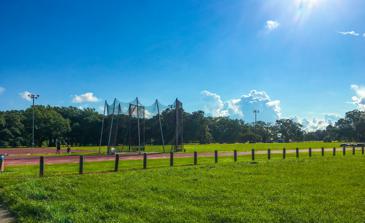
Building: City Park Practice Track
Country: United States of America
Year built: 1992
Polyurethane track in City Park in New Orleans City Park Practice Track City Park Practice Track, August 2018 Location City Park, New Orleans Owner New Orleans City Park Operator New Orleans City Park Surface Polyurethane Construction Opened 1992 Renovated 2006 The City Park Practice Track or City Park Track is a 400-meter polyurethane track located in City Park in New Orleans . It was originally built as the practice/auxiliary track for the 1992 U.S. Olympic Track & Field Trials for the 1992 Summer Olympics . The track which is located adjacent to Tad Gormley Stadium , was renovated in 2006. It is home to the Jesuit Blue Jays, 2021-2023 XC state champions, and the University of New Orleans . The facility is also used during track and field meets held at Tad Gormley Stadium. The track is the finish line for the Crescent City Fall Classic road race. It is also the practice facility for the New Orleans Halfmoons rugby club. References